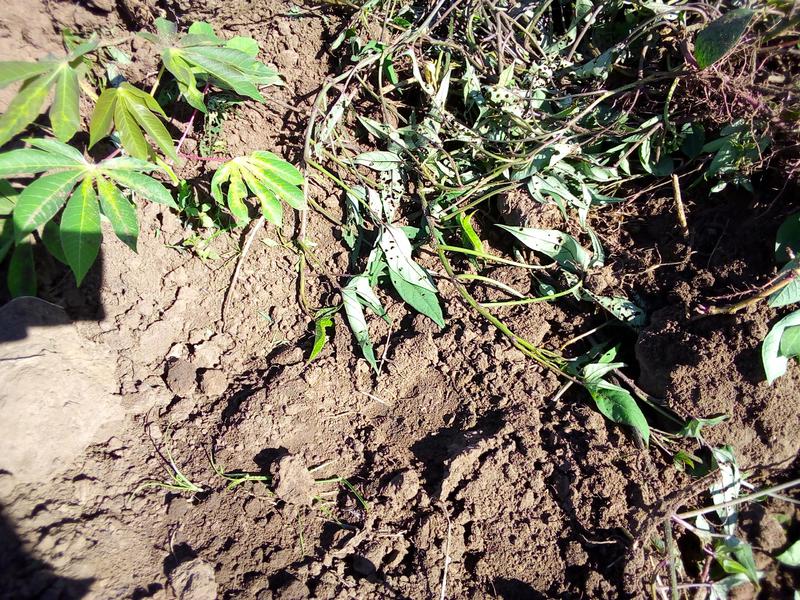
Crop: cassava
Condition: mosaic_disease